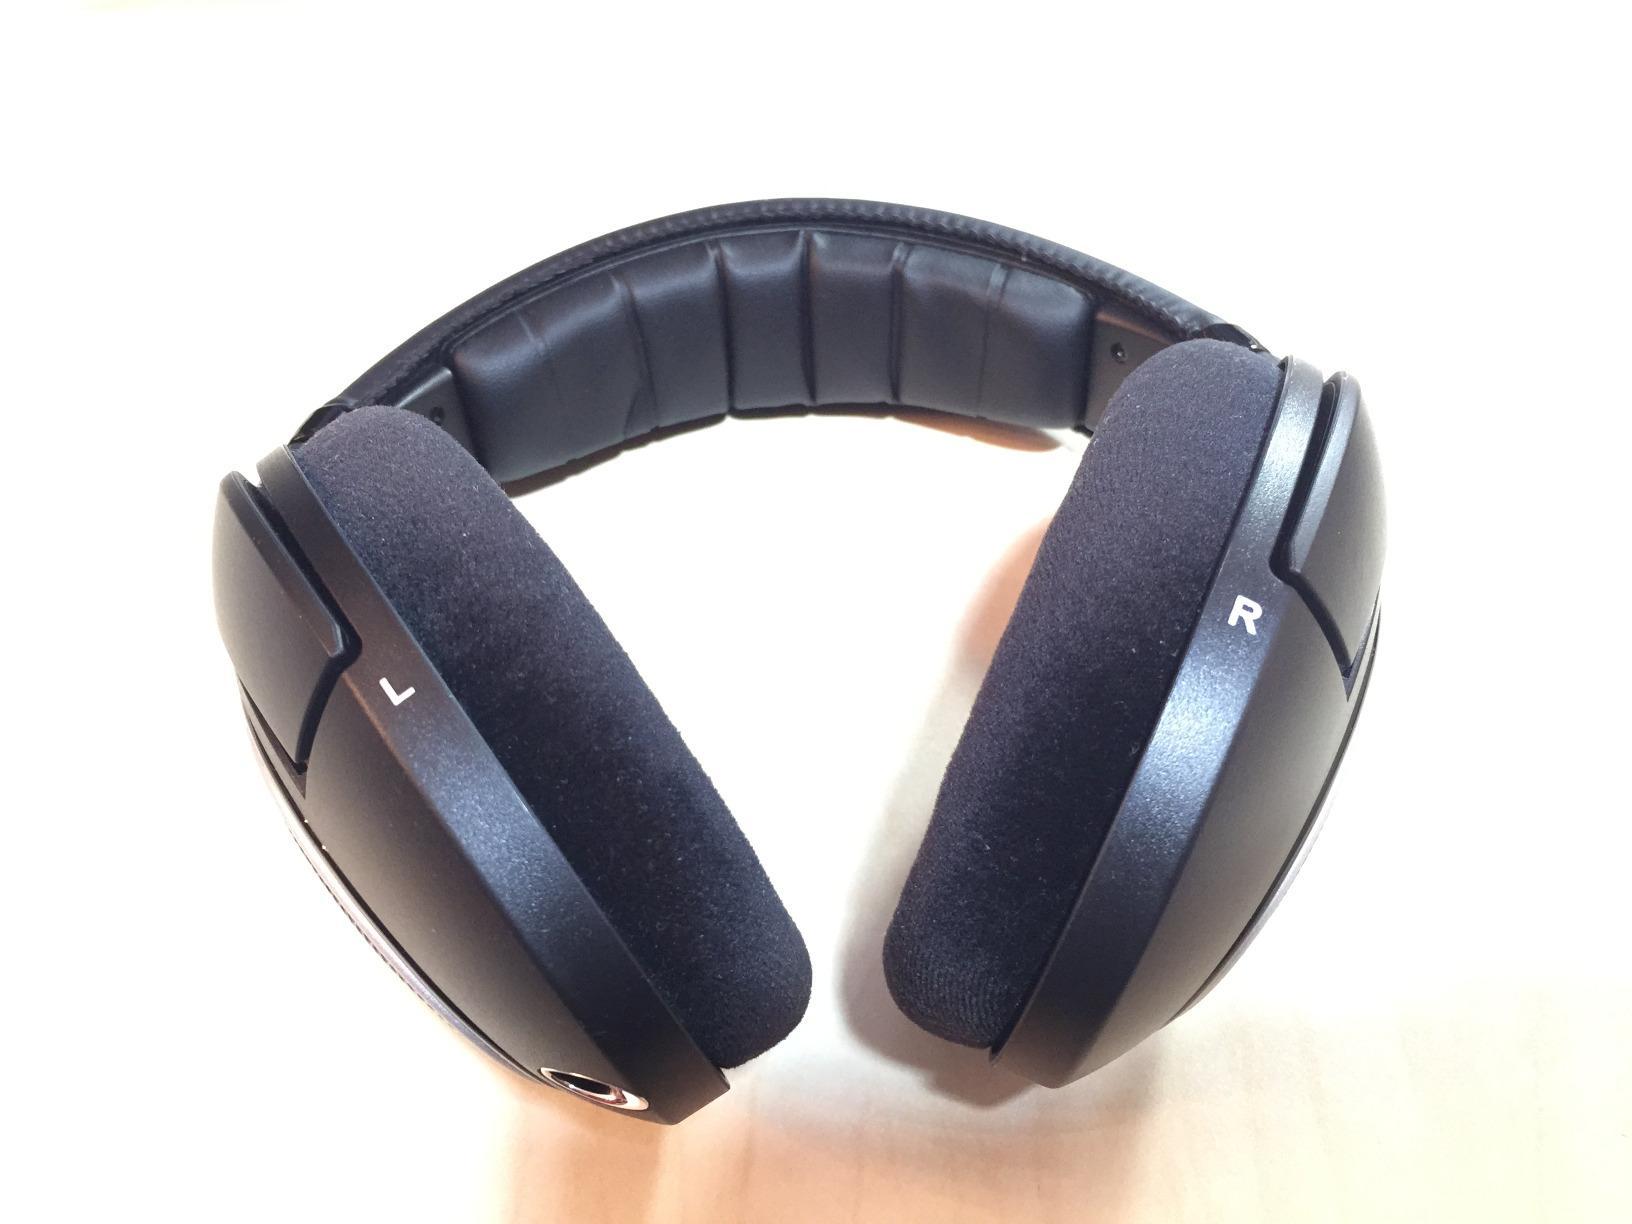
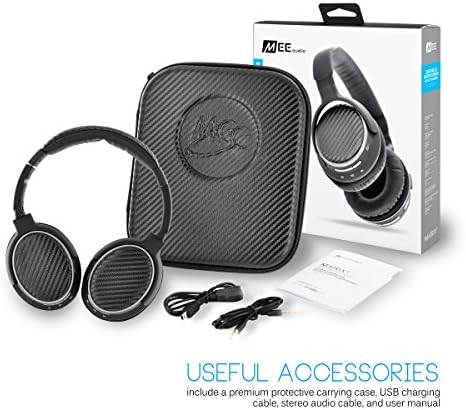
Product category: headphones
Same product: no